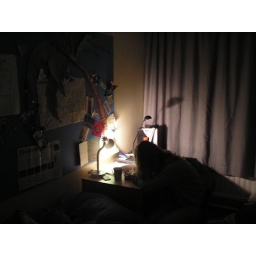
abbey writes in my little black book of addresses in her room. so dickens.